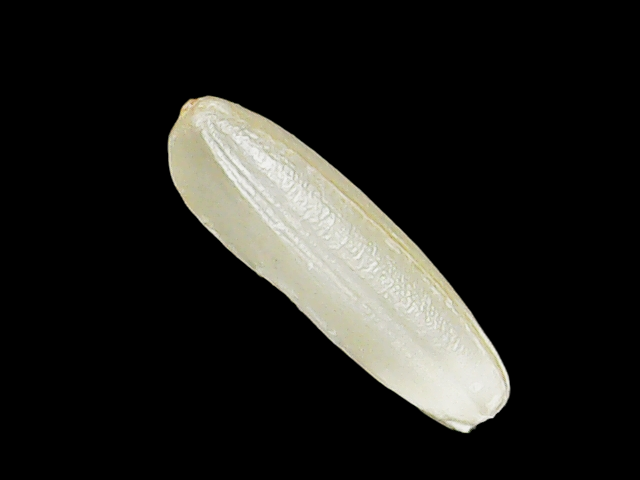
Rice variety: Binadhan23